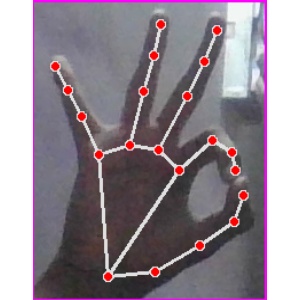
अक्षर: ण